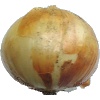
Label: Onion White 1